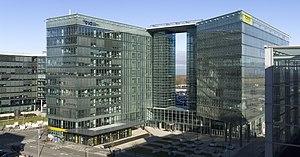
Niki Luftfahrt GmbH, aussi connue sous le nom de flyNiki, fondée en 2003 par Niki Lauda, était une compagnie aérienne autrichienne, filiale d'Air Berlin, la seconde compagnie aérienne allemande. Elle a transporté 4,5 millions de passagers en 2011. Elle cesse ses activités le 14 décembre 2017 suite à la faillite d'Air Berlin.